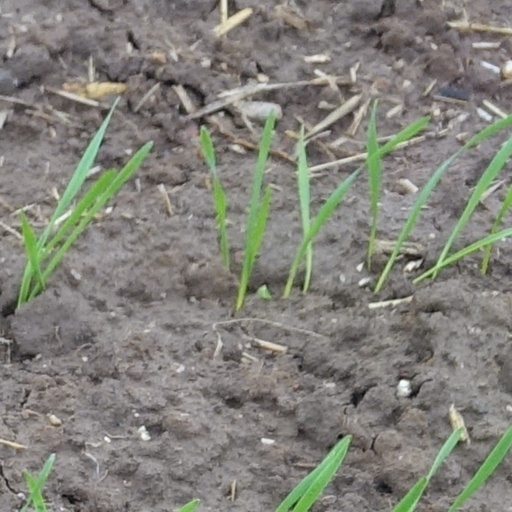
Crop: wheat